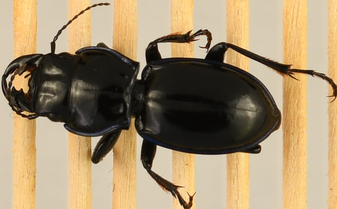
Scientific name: Pasimachus elongatus
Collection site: Central Plains Experimental Range NEON (CPER), plot CPER_009